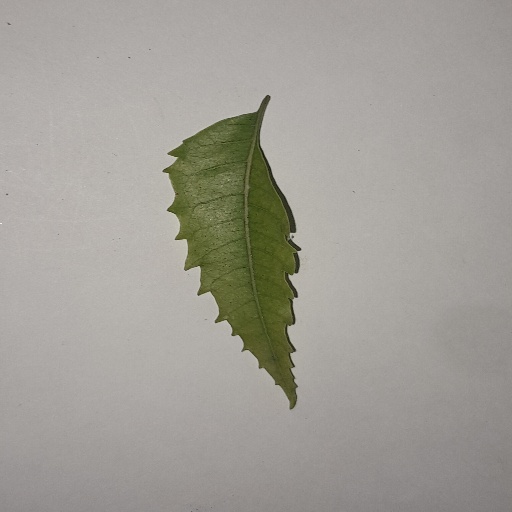
Species: Neem
Leaf condition: Yellow Leaf